HNLMS Wassenaar (1856)

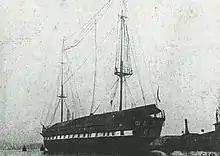
The "Wassenaar" with a T-antenna between the masts

In August 1875 it became known that the "Wassenaar" would be based in Amsterdam as a training/lodging ship for young sailors. On 4 September 1875 the "Wassenaar" arrived at the Rijkswerf Amsterdam. In late March 1876 the training ship "Wassenaar" was described as making a very good impression. The basics had been taken care of: light, fresh air and water. On the upper deck the commander and his wife had sizable lodgings: A well made cabin and saloon, a guest room a bath room and some smaller cabins, very neat but not luxurious. Of course there was a kitchen and room for a maid. The upper deck has ample space for the boys to breathe the fresh air. On the main deck there was a spacious long room and cabins for the officers. Midships there was a space divided into six class rooms, for education and activities that could not be done on deck in bad weather. Further to the front were guns to teach about artillery. At the bow was a bath room and the sick bay with a pharmacy and medical supplies. One deck lower there were similar quarters for the teachers and the non-commissioned officers, who were certainly pleased with their lodgings. The space that had been used to house the steam engine and boilers had been made into a neat gymnasium. In front of that was the space were the boys ate and slept in their hammocks. There was a jail on board, but only four military police on a capacity of 500 boys. The brig "Ternate" would be added to the Wassenaar for actual sailing practice on the Zuiderzee.